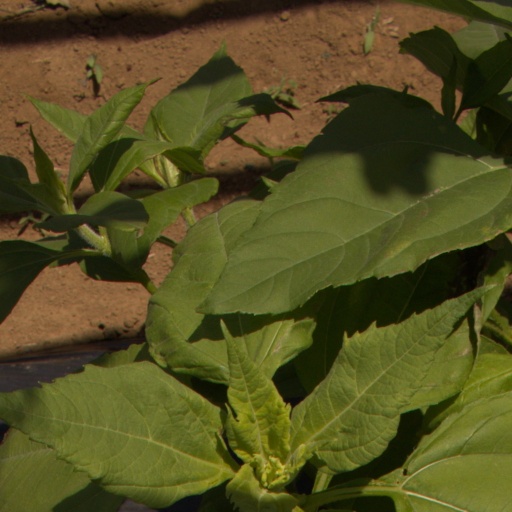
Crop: Jerusalem artichoke